Fight Lah! Kopitiam

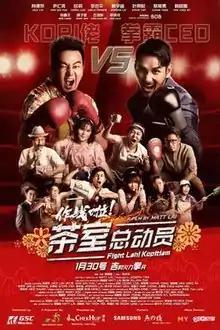

Fight Lah! Kopitiam is a 2020 Malaysian Cantonese-language comedy film. It tells the story of a Kopitiam family, who has to fight and win in a boxing match, in order to keep their shop and bring glory back to the business.